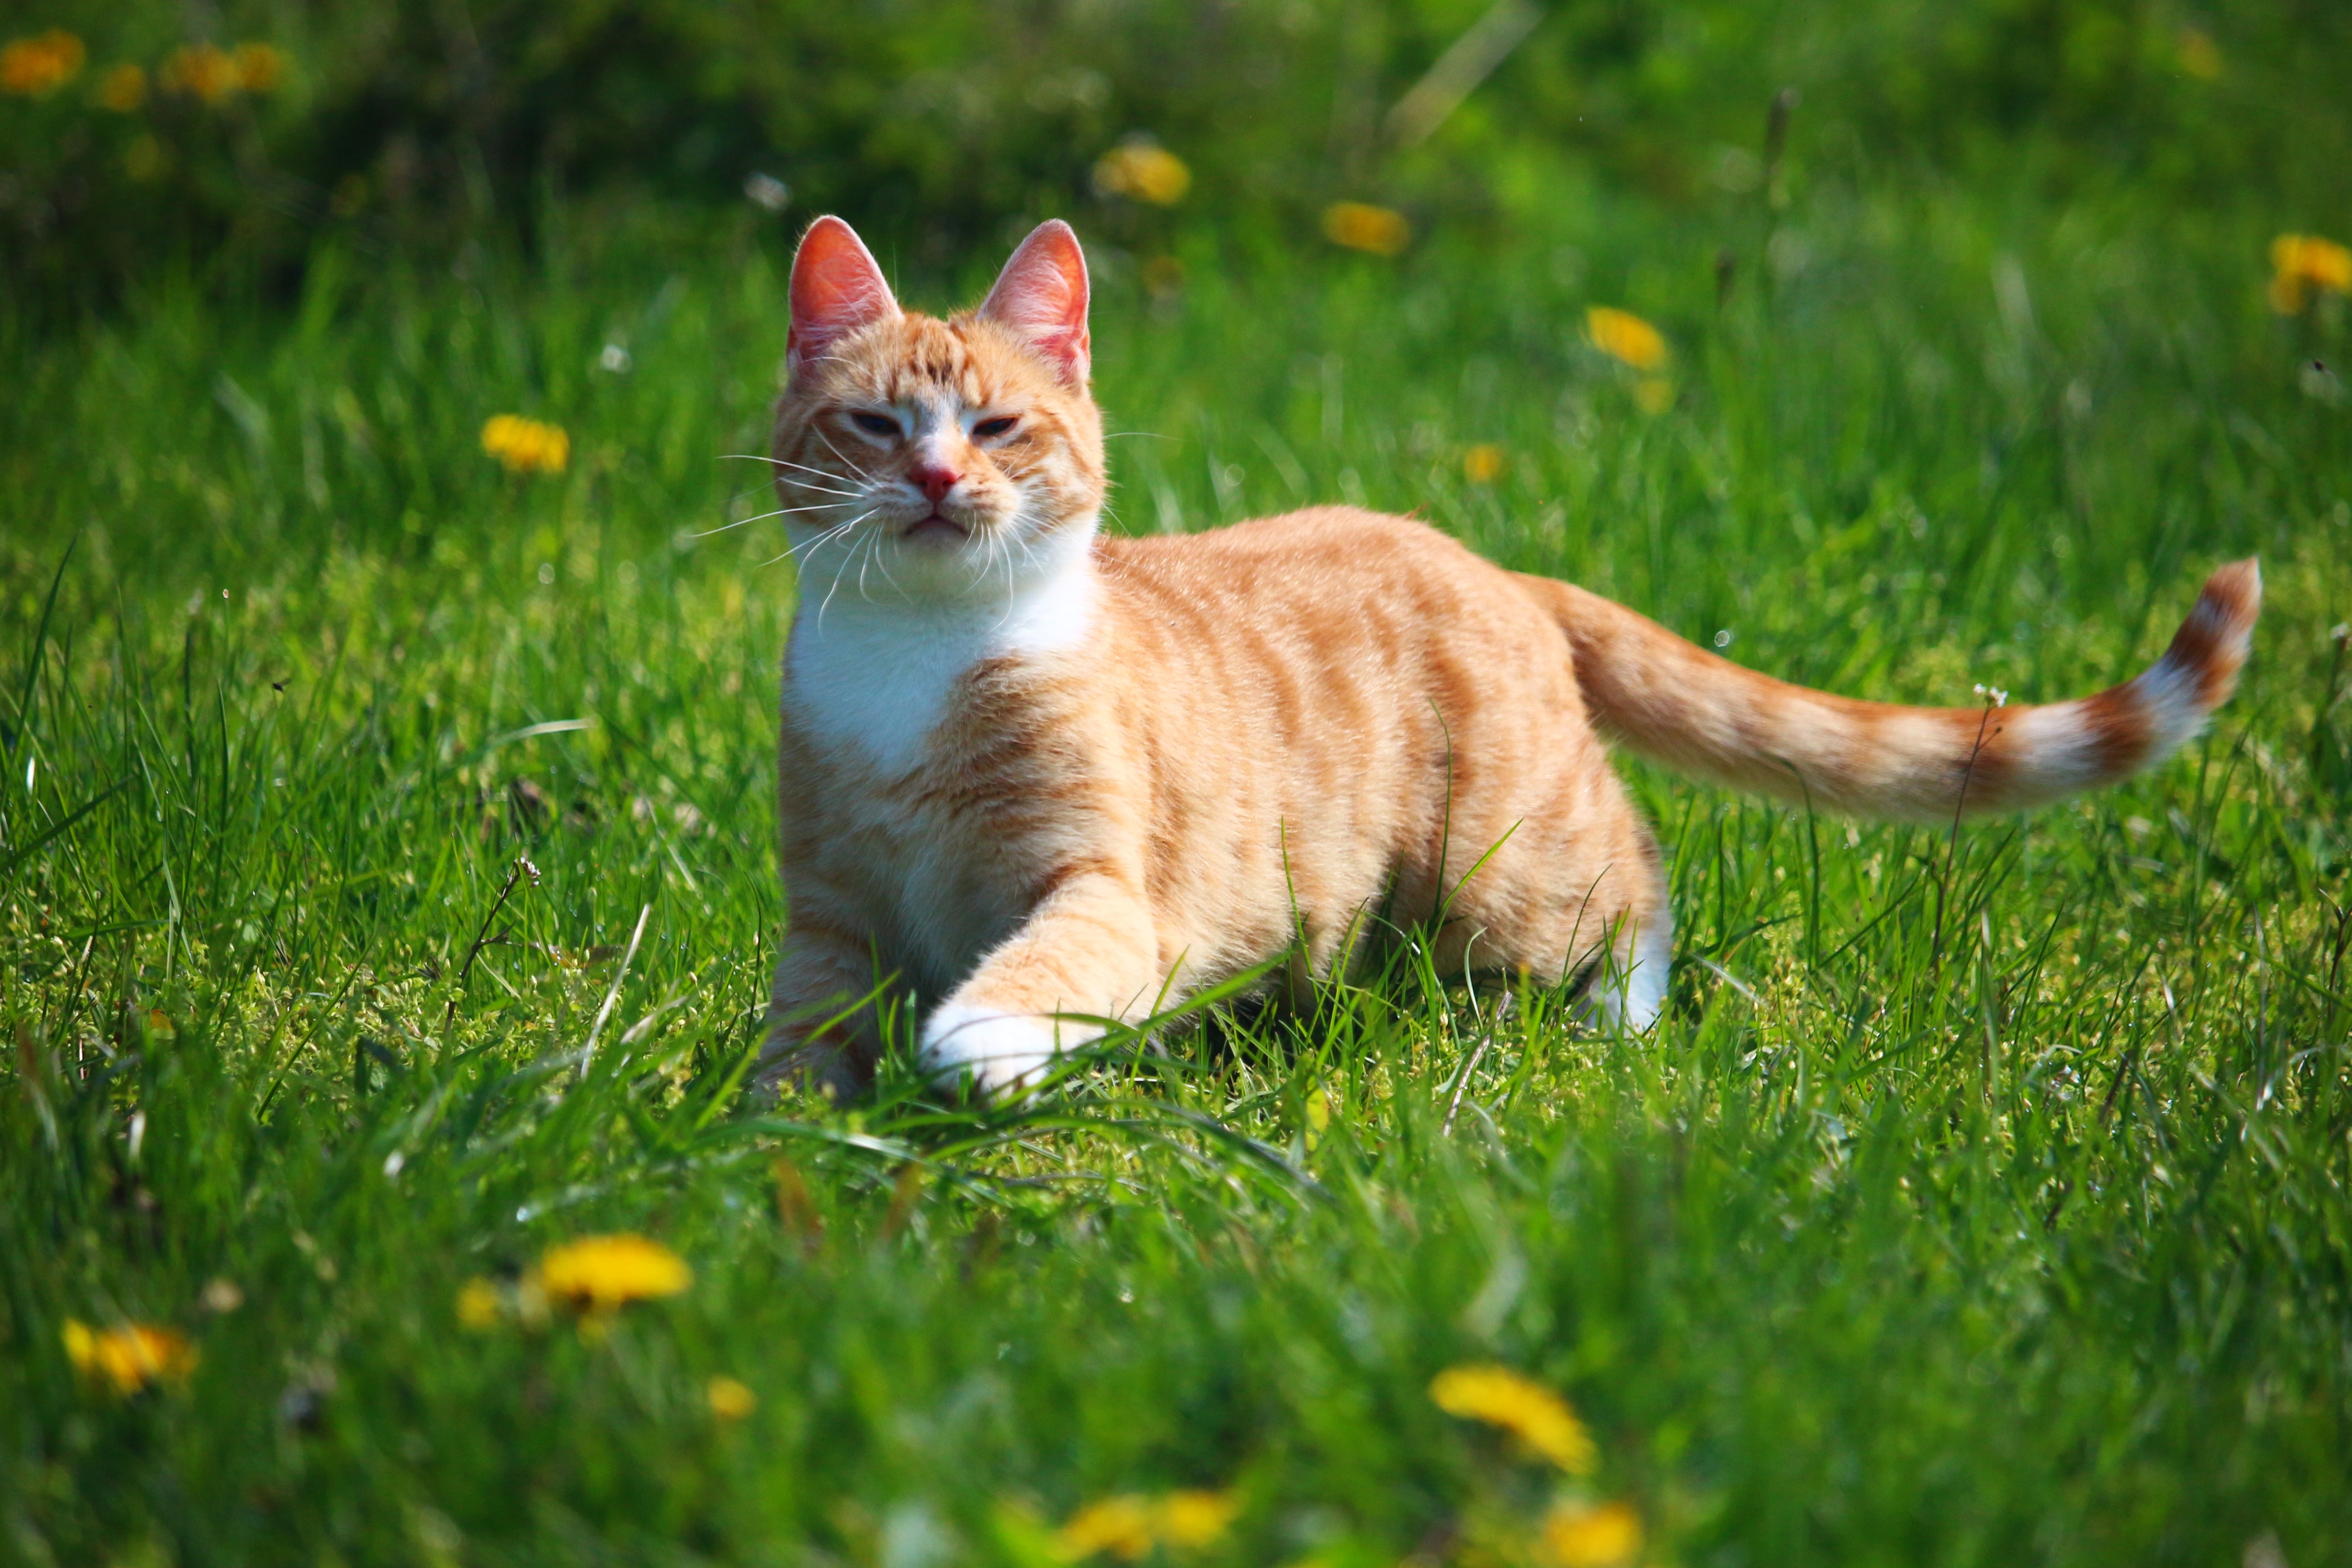
grass, lawn, kitten, cat, mammal, fauna, whiskers, vertebrate, mieze, domestic cat, mackerel, tiger cat, young cat, red mackerel tabby, red cat, tabby cat, cat baby, small to medium sized cats, cat like mammal, carnivoran